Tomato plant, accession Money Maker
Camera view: bottom (45 deg); turntable rotation: 300 degrees
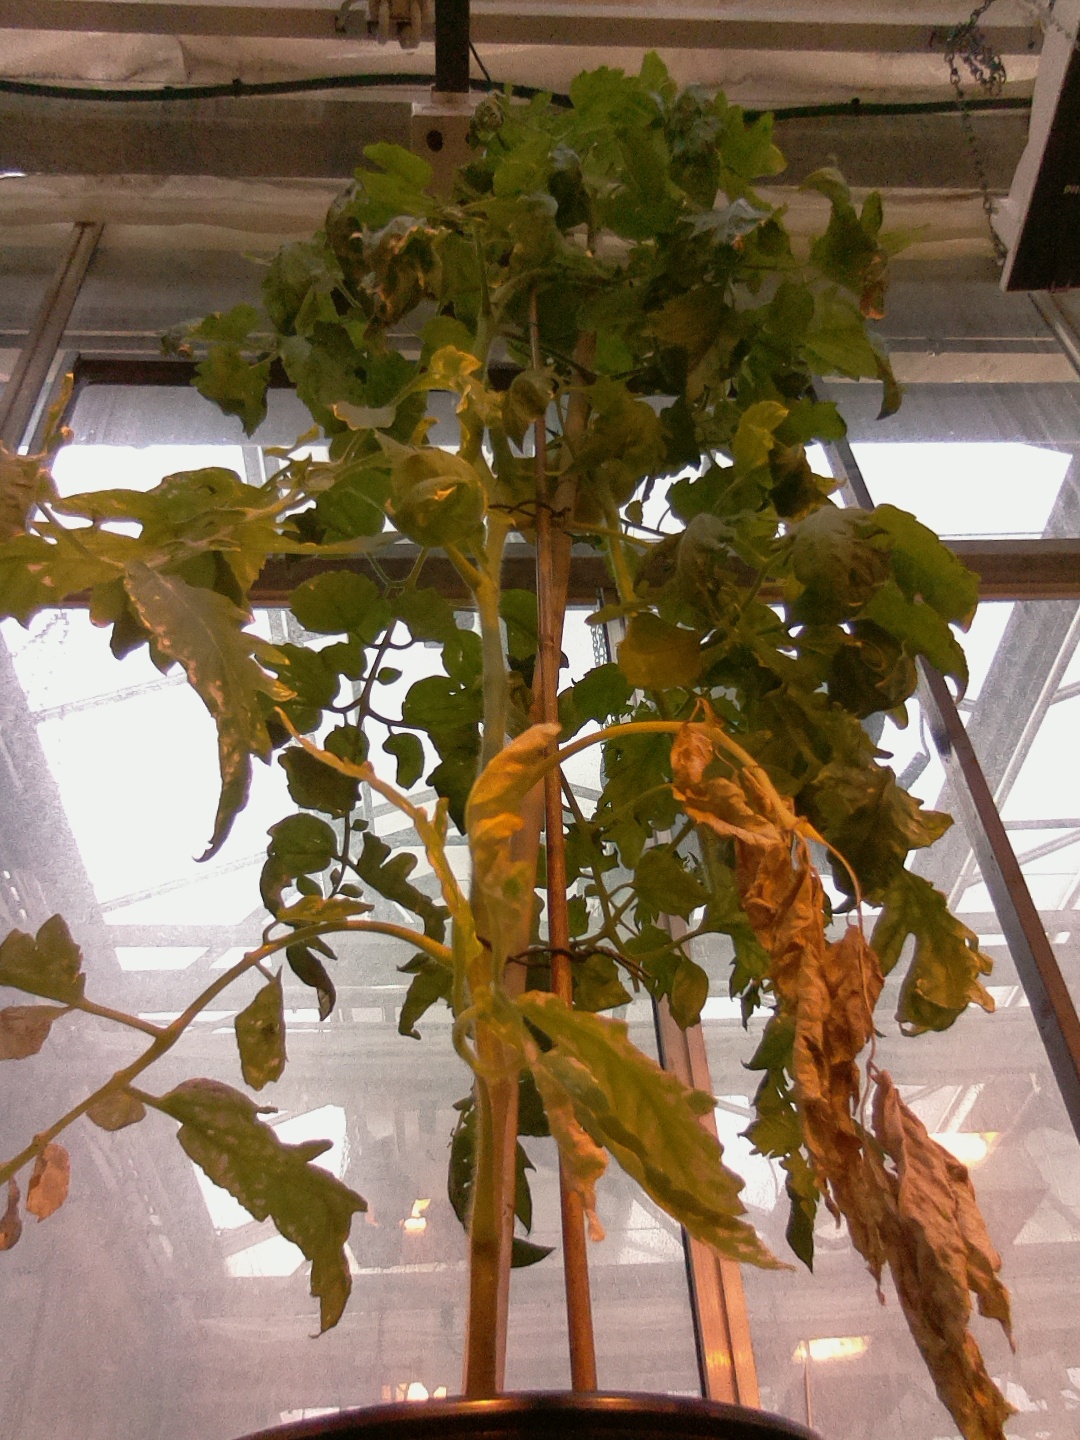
BBCH growth stage 75: 50%-60% of final fruit size